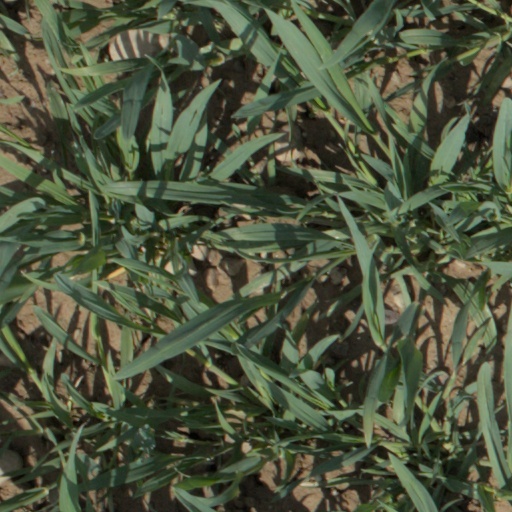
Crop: wheat